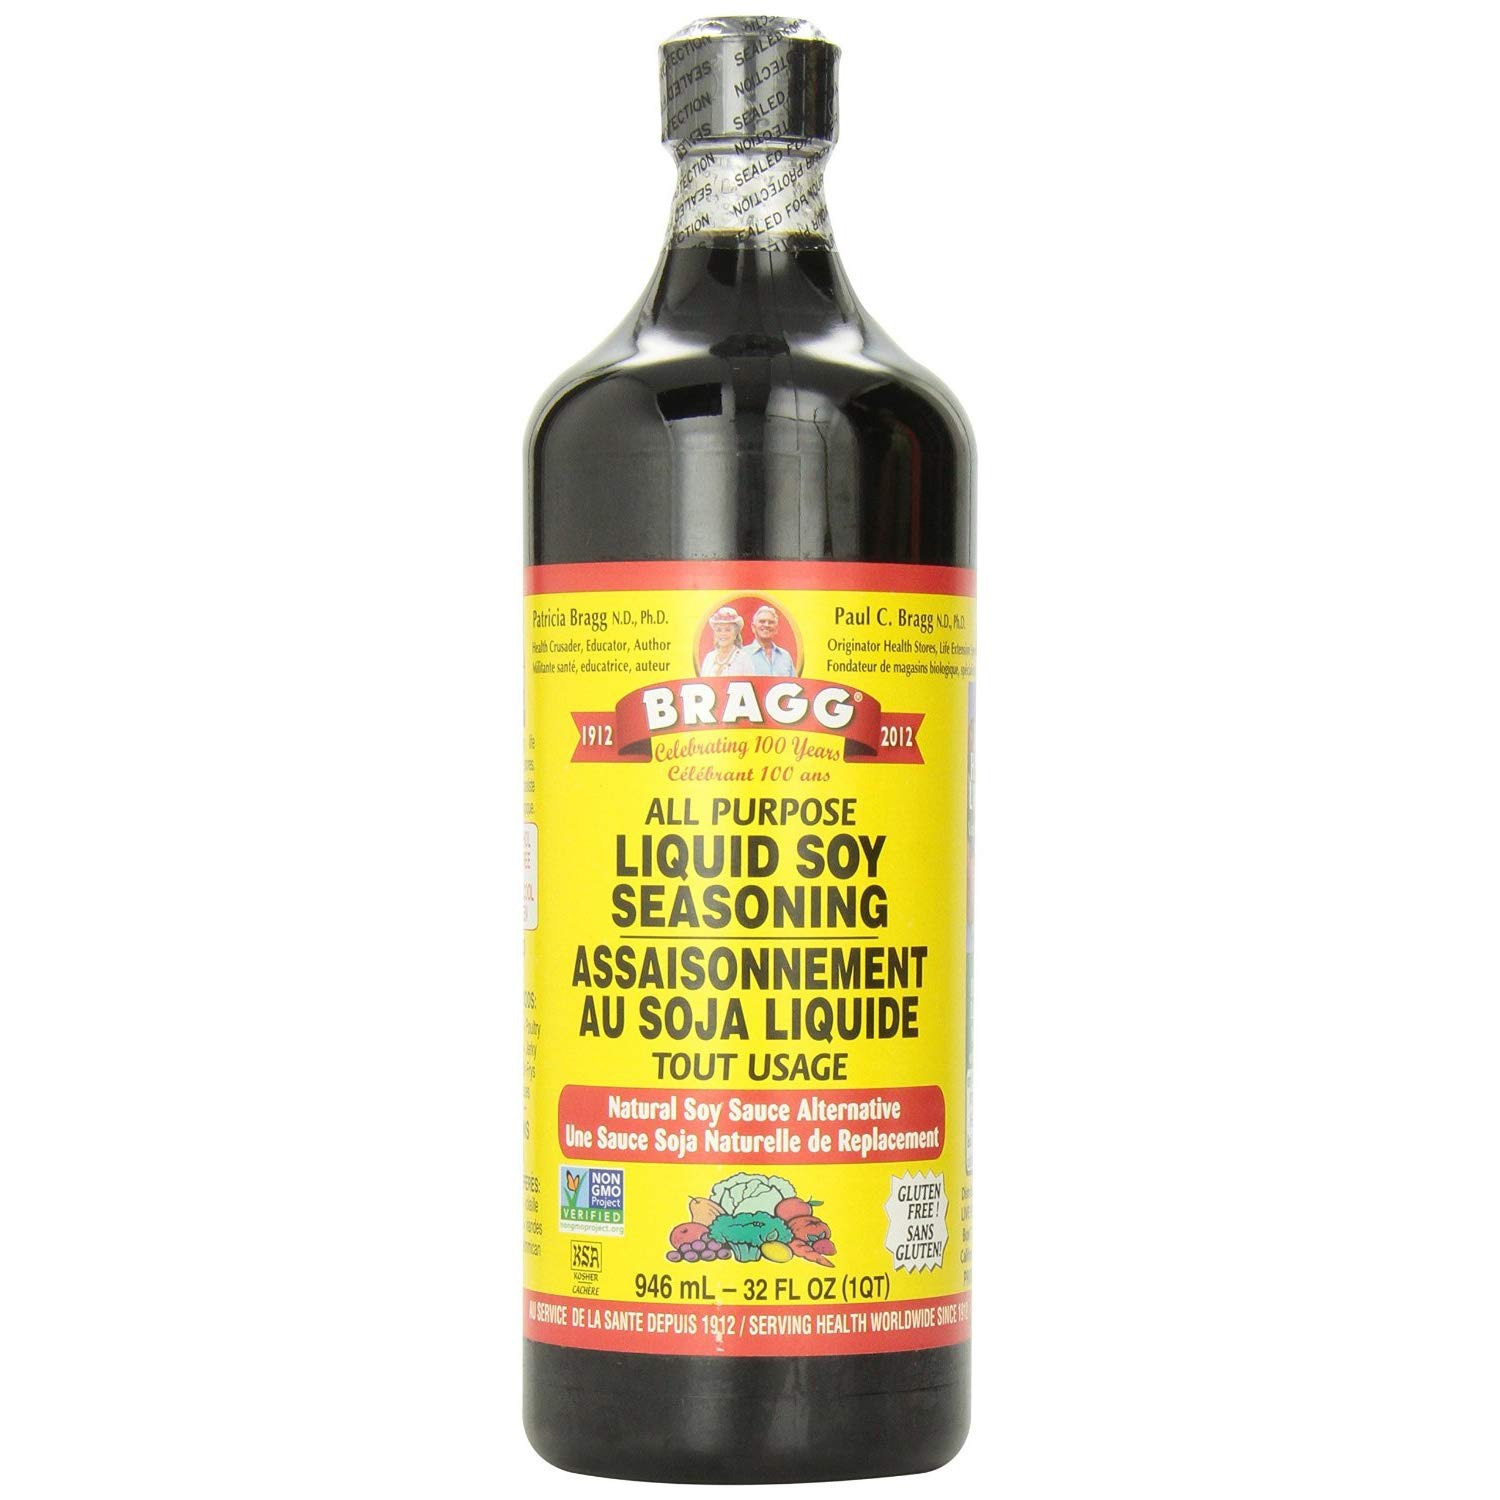
Item Name: Bragg Liquid Aminos, All Purpose Seasoning, 32 fl oz
Bullet Point 1: Source of delicious, nutritious plant protein!
Bullet Point 2: Great on salads, veggies, rice, beans, tofu, poultry, fish, popcorn, meat and potatoes.
Bullet Point 3: Can be used in dressings, soups, stir-fries, gravies, jerky and casseroles.
Bullet Point 4: no chemicals, no artificial coloring, no alcohol, no preservatives, no Gluten, no GMOs
Value: 32.0
Unit: Fl Oz

Price: 9.205